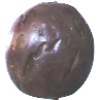
Label: Passion Fruit 1